Louis Crommelin

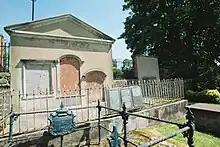
Crommelin grave, Lisburn Cathedral

The wife of Louis Crommelin was named Ann. She survived her husband by twenty-eight years, dying August 17, 1755, at the age of 97. Their only son, Louis, born at St Quentin, died at Lisburn on 1 July 1711, aged 28. Their daughter, Mary Madelien, who married Captain de Bernière, died 8 July 1715, aged 21. All four are buried in the family vault in the churchyard of Christ Church Cathedral, Lisburn.